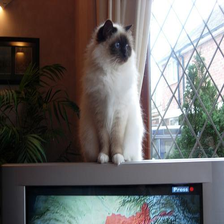
Species: cat
Breed: Birman